Horten brothers

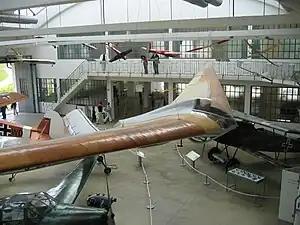
Horten Ho IV flying wing sailplane recumbent glider at the Deutsches Museum

The Hortens' glider designs were extremely simple and aerodynamic, generally consisting of a huge, tailless albatross-wing with a tiny cocoon of a fuselage, in which the pilot lay prone. The great advantage of the Horten designs was the relatively low parasitic drag of their airframes.